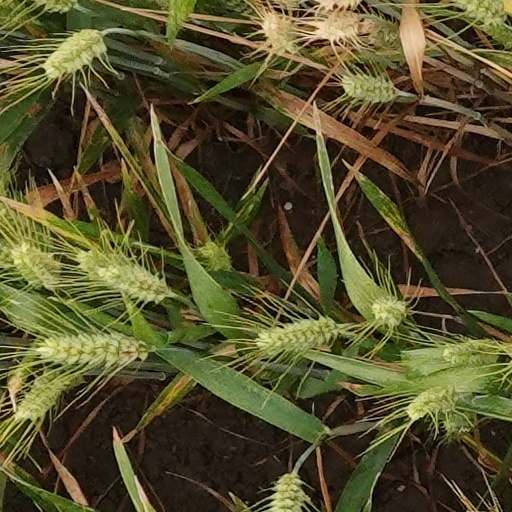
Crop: wheat